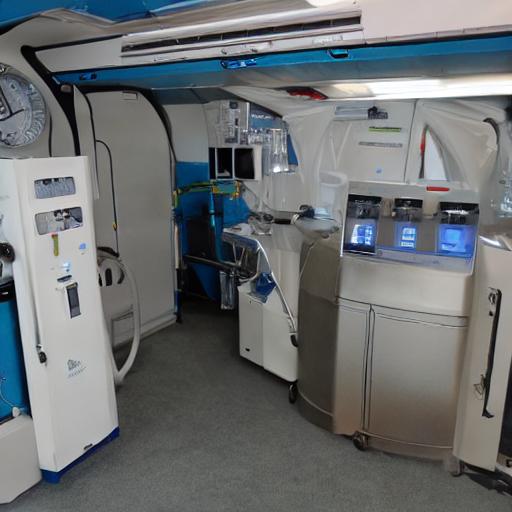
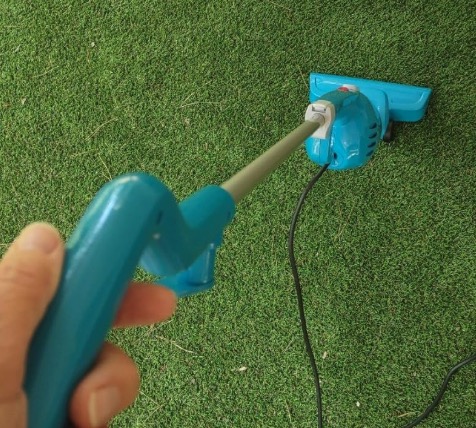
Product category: items_vacuum
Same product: no